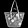
Label: Bag